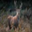
Label: deer